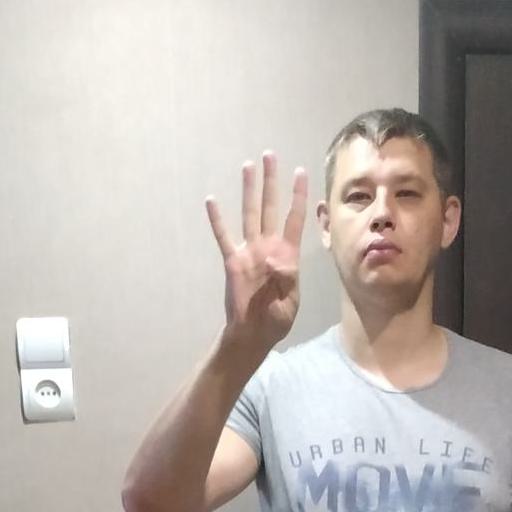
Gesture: four